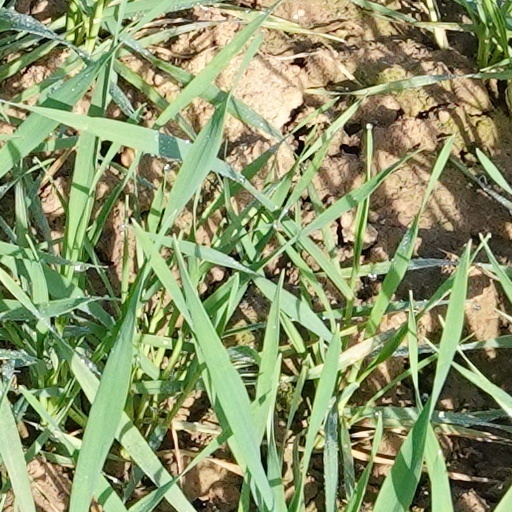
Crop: wheat